Coker University

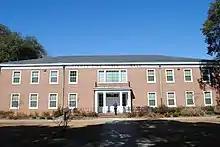
JLC III Residence Hall

Coker refers to the academic program for the four-year undergraduate degree as the Trans4mations Program, with the first year being foundational, the second year requiring service and attendance at cultural events, the third year requiring at least two weeks of study off-campus, and the final year called a "capstone". The Liberal Arts Studies Program (LASP) is divided into Core Skills, Knowledge of the Arts, Knowledge of the Behavioral Sciences, Knowledge of the Humanities, Knowledge of the Natural Sciences, Knowledge of the United States, and Knowledge of the Wider World.